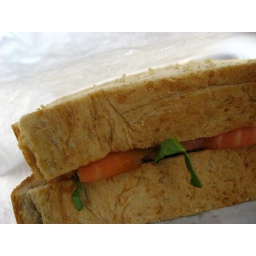
Smoked salmon sandwich in its paper bag from the Waterfall Cafe, Picnic Point, Toowoomba